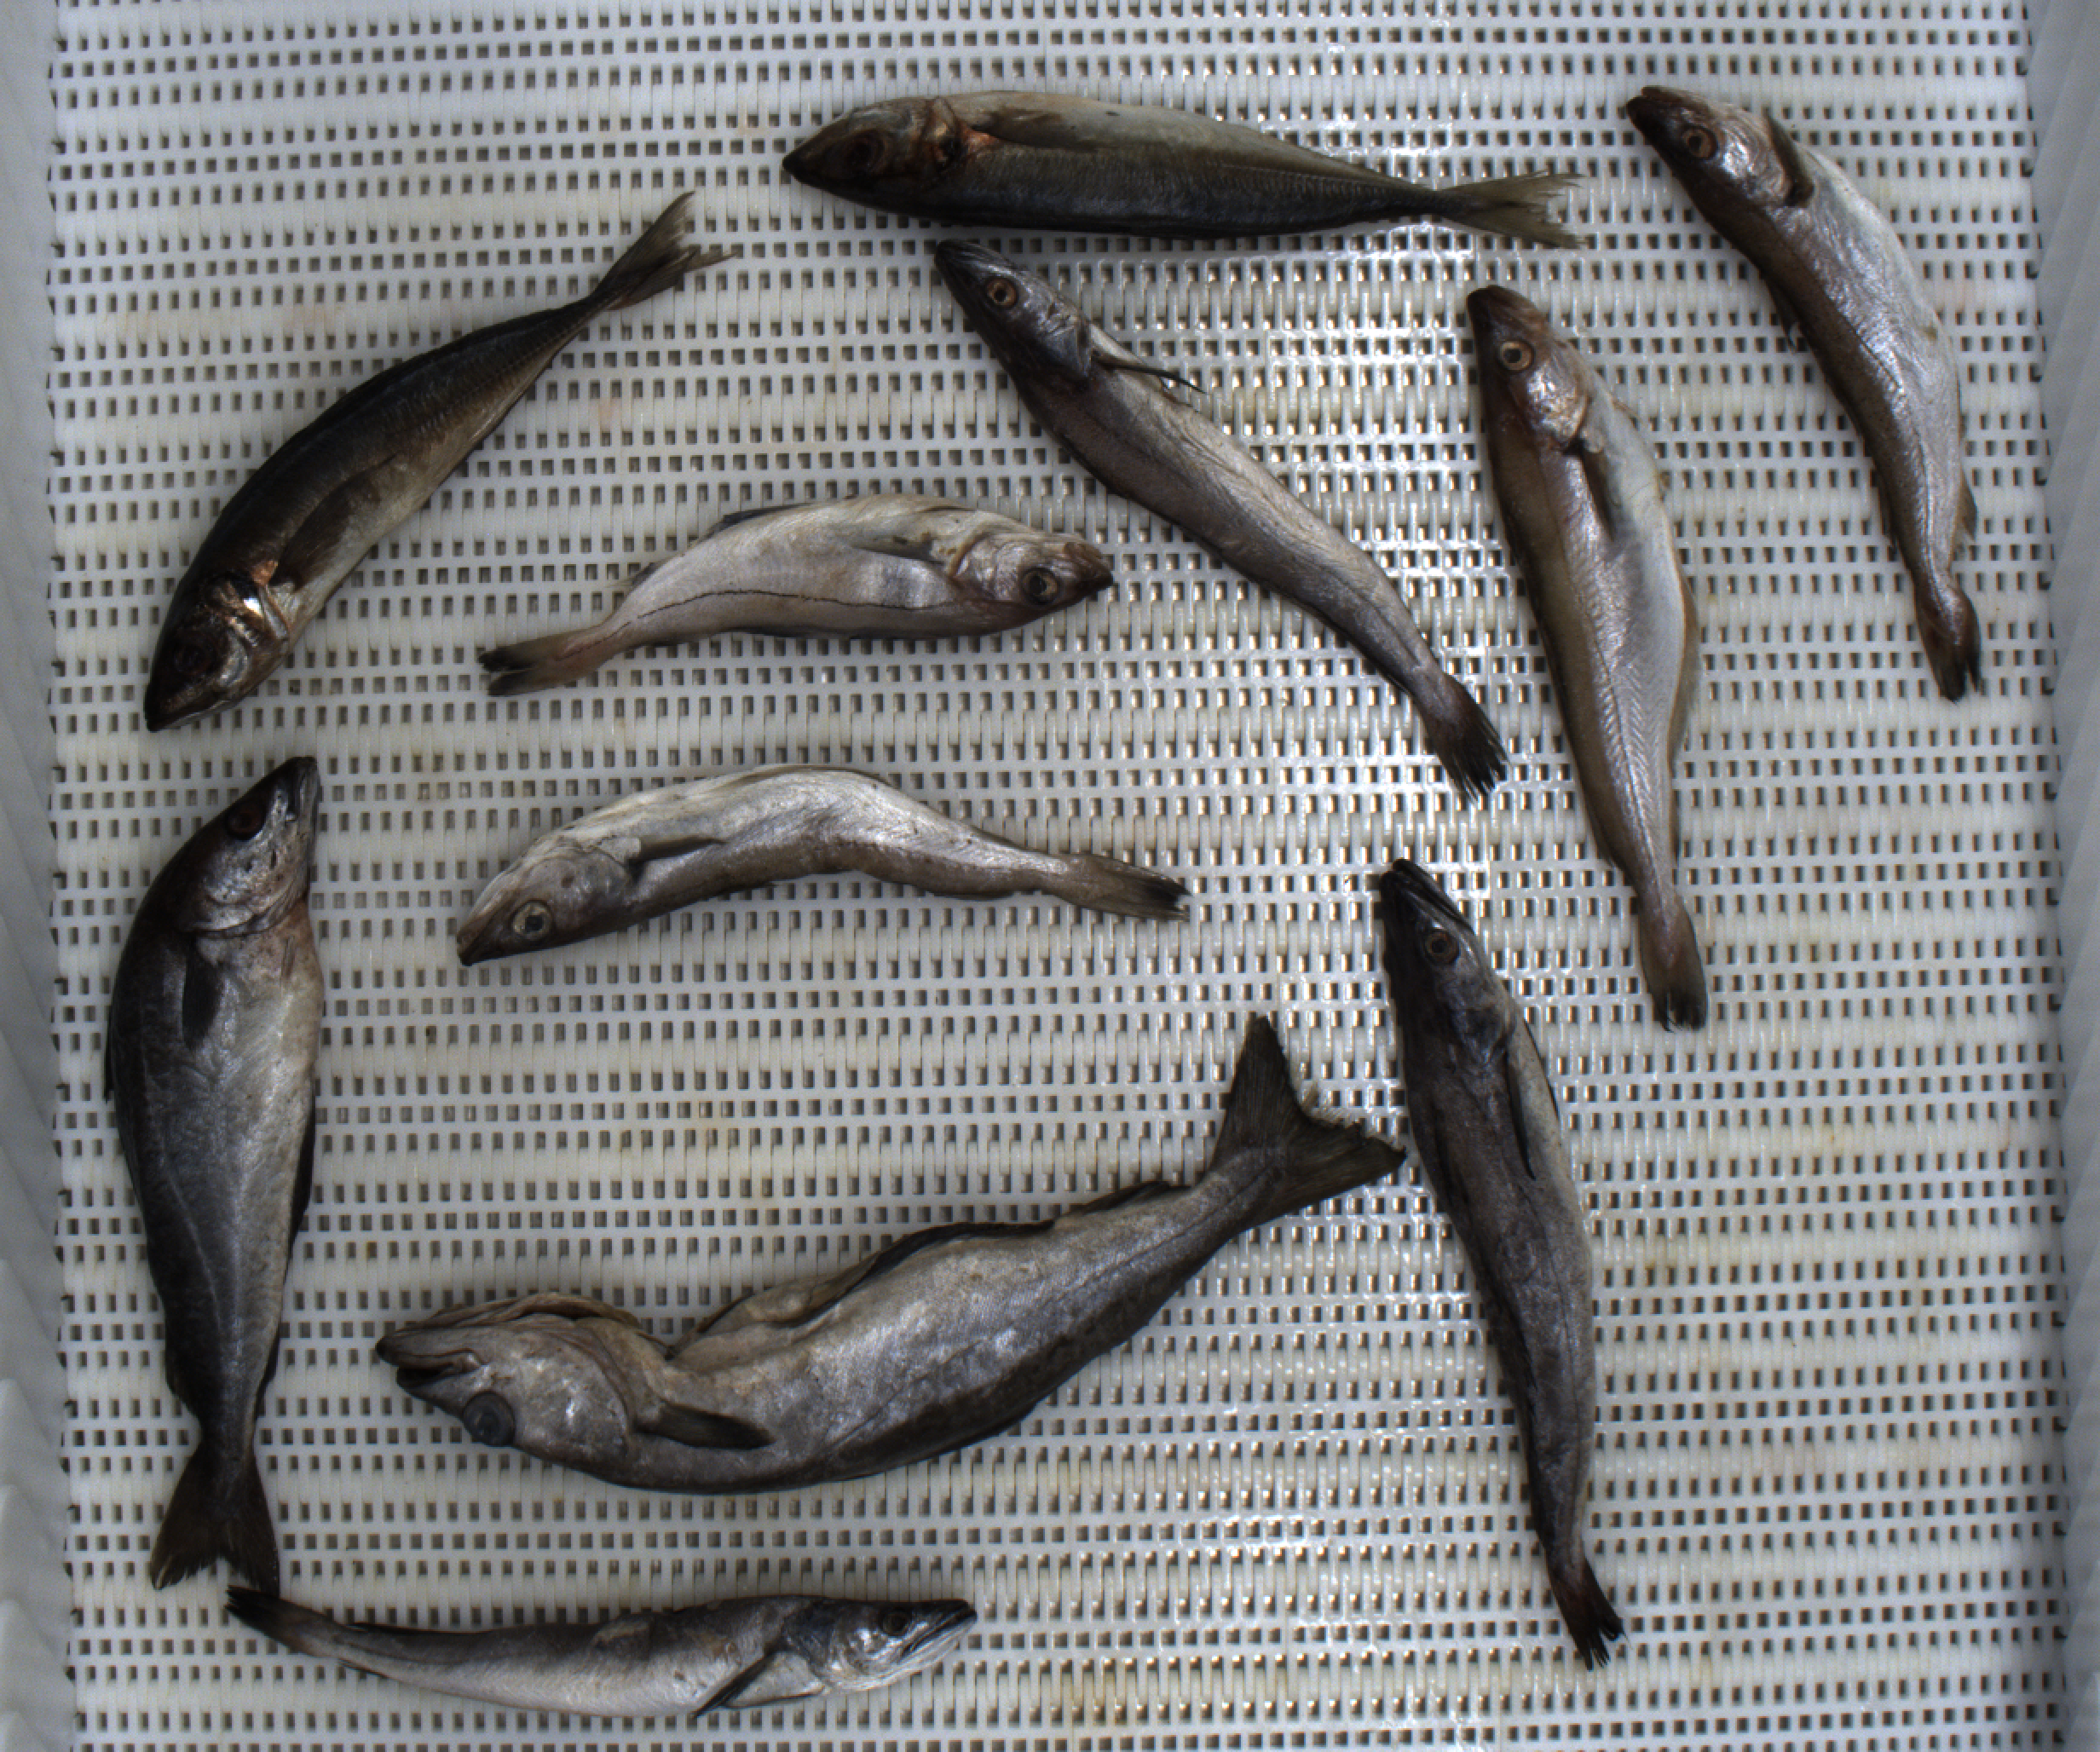
Total fish: 11
Cod: 0
Haddock: 1
Whiting: 3
Hake: 3
Horse mackerel: 2
Saithe: 1
Other: 1